Vin Mariani

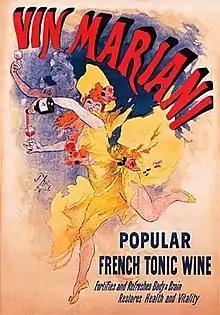
Advertising bill for the wine Mariani, lithograph of Jules Chéret, 1894

Vin Mariani (French: "Mariani wine") was a coca wine and patent medicine created in the 1860s by Angelo Mariani, a French chemist from the island of Corsica. Mariani became intrigued with coca and its medical and economic potential after reading Paolo Mantegazza's paper on the effects of coca. Between 1863 and 1868 Mariani started marketing a coca wine called Vin Tonique Mariani (à la Coca du Pérou) which was made from Bordeaux wine and coca leaves.